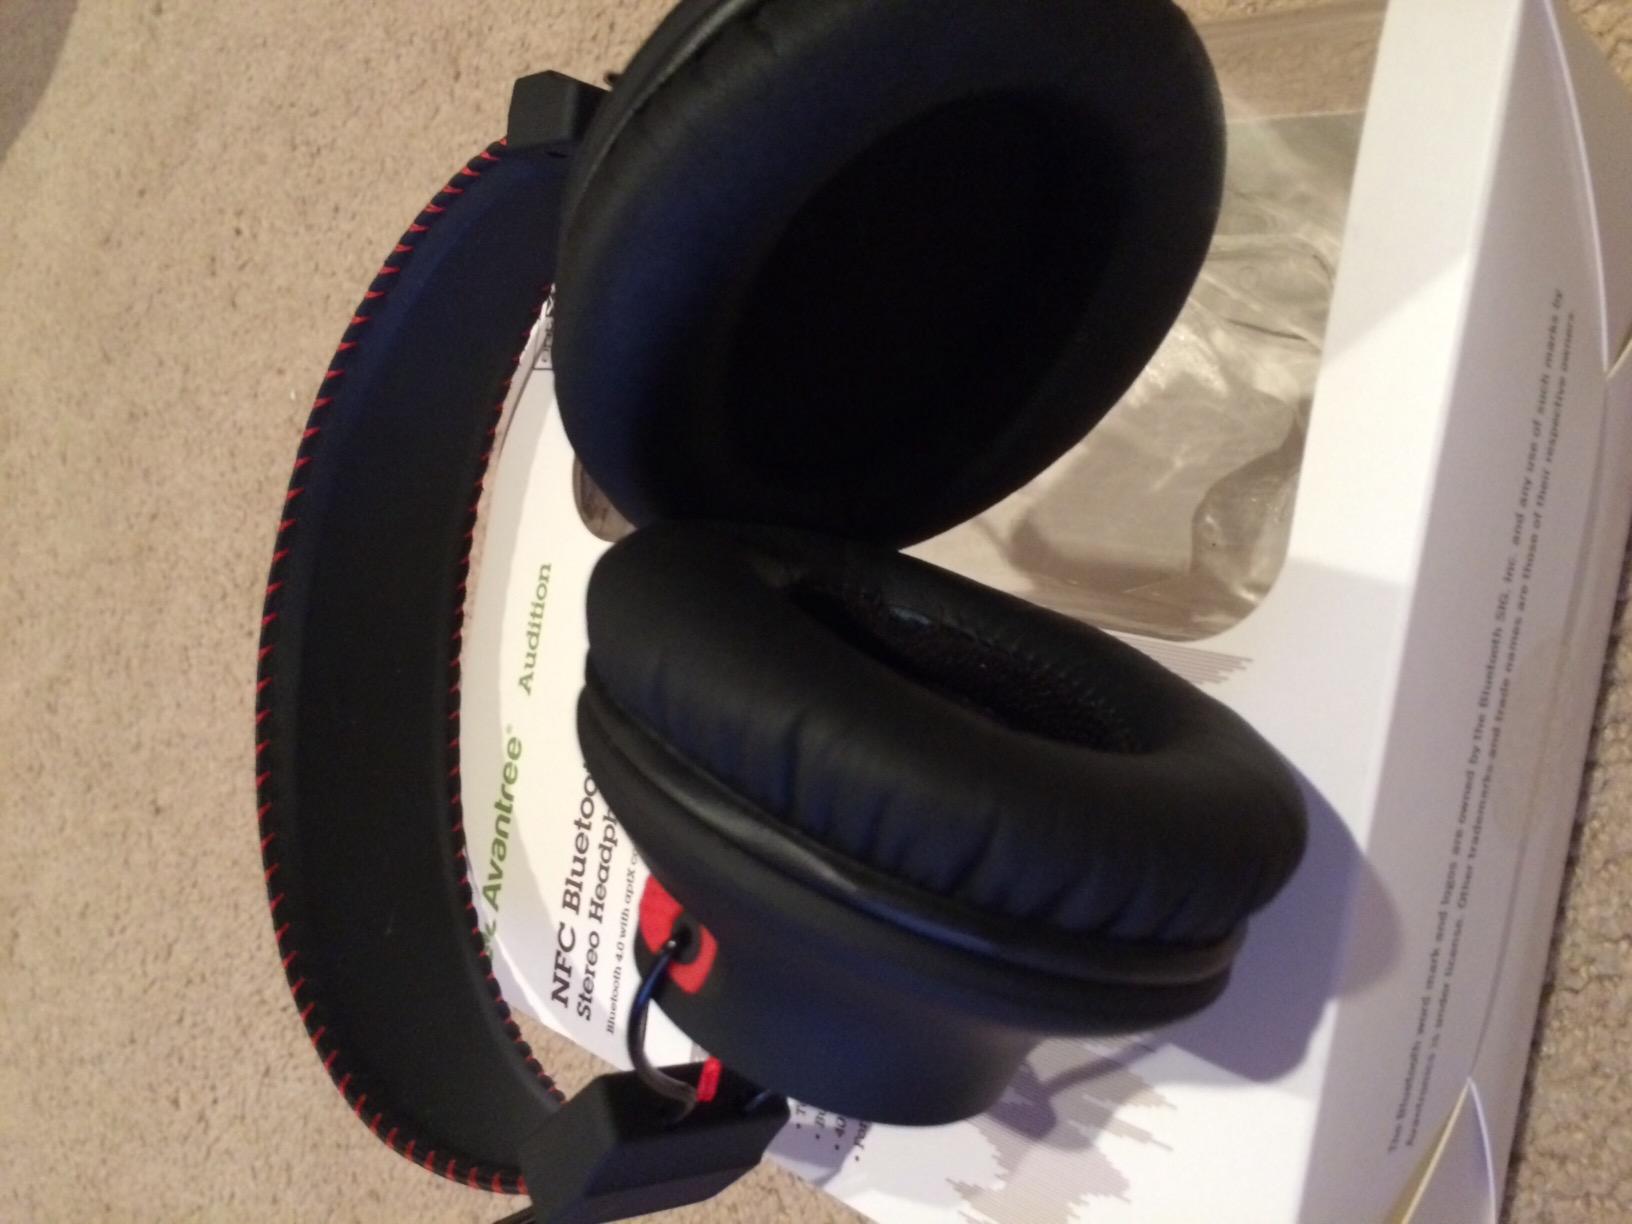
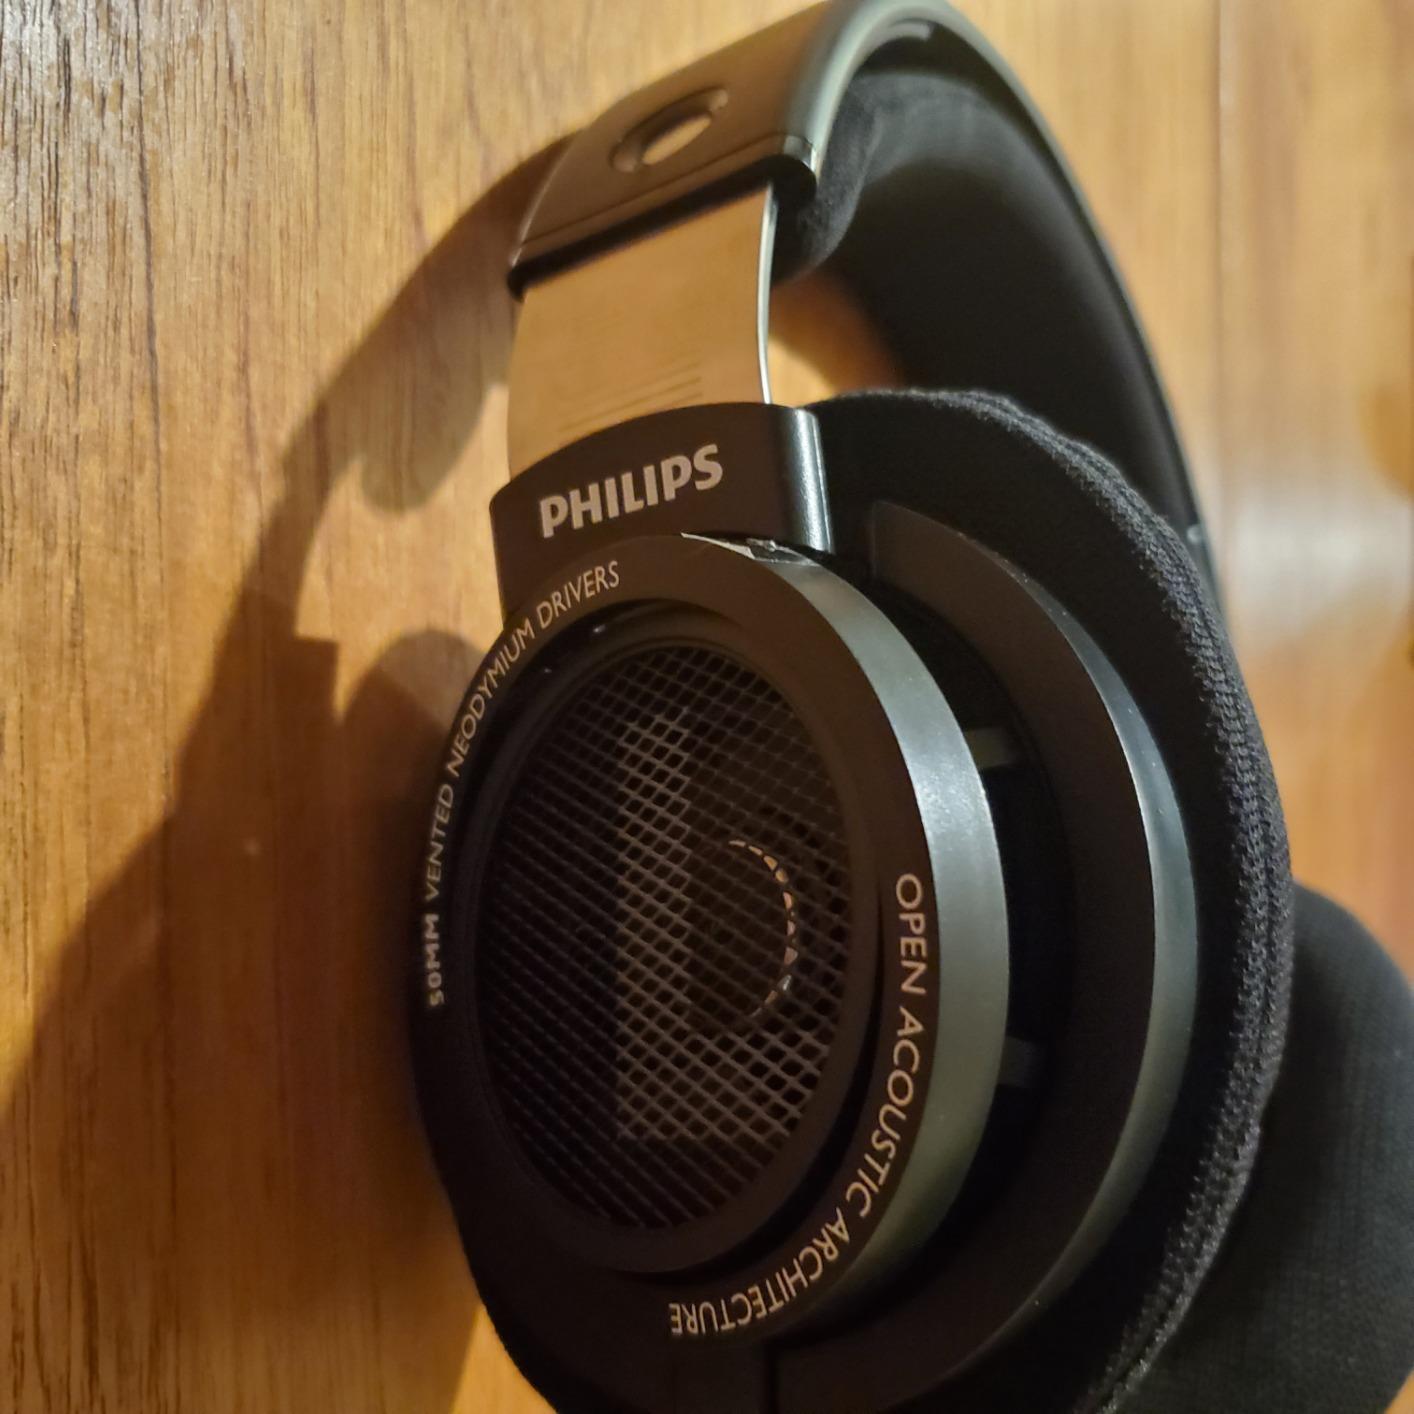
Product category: headphones
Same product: no